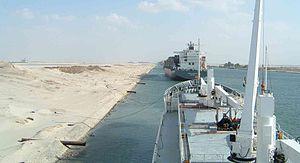
Les navires de taille Suezmax sont ceux capables de passer à pleine charge par le canal de Suez ; ce terme est plus couramment employé pour désigner les navires pouvant passer par ce canal mais trop gros pour passer par d'autres canaux importants comme le canal de Panamá. On parle de Suezmax surtout pour les pétroliers; depuis les dragages de 2009, peu d'autres types de navires sont concernés. Les navires trop grands pour passer par le canal de Suez sont appelés Capesize, car ils doivent passer par le cap de Bonne-Espérance.
Un navire frigorifique est un navire de charge transportant des produits périssables et exigeant une certaine réfrigération durant leur transport, comme les fruits ou la viande. Ils incluent de nombreux systèmes de réfrigération et sont souvent rapides.
Le canal de Suez, en arabe قناة السويس, qanāt as-suwēs, est un canal situé en Égypte, long de 193,3 km, large de 280 à 345 m et profond de 22,5 m, qui relie, via trois lacs naturels, la ville portuaire de Port-Saïd en mer Méditerranée et la ville de Suez dans le golfe de Suez, permettant ainsi de relier les deux mers.
Battlefield 2142, BF2142 ou plus rarement BTF2142, est un jeu vidéo de tir à la première personne en ligne basé sur le jeu d'équipe. Développé par DICE, le jeu est sorti le 18 octobre 2006 sur les plates-formes Microsoft Windows et a été porté sur Mac OS X un an plus tard.